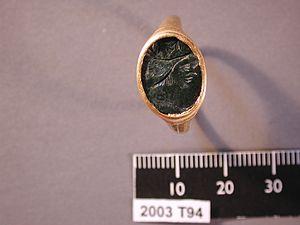
Le chaton d'une bague, appelé aussi « tête de bague », est la partie supérieure centrale de la bague qui accueille la pierre précieuse ou l’inscription.